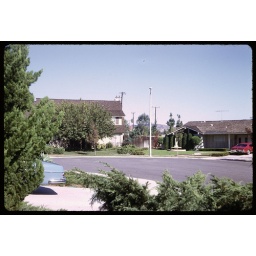
View across the street from the corner of the house in Placentia, CA, late 1972.